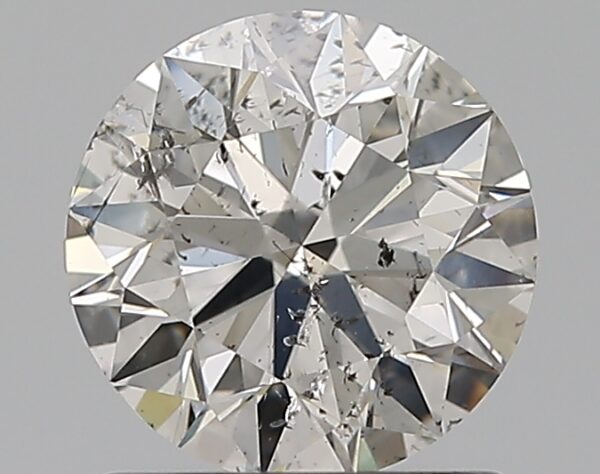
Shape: round
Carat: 1.01
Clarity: SI2
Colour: H
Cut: EX
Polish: EX
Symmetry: EX
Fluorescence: F
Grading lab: GIA
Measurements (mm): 6.35 x 6.39 x 3.98